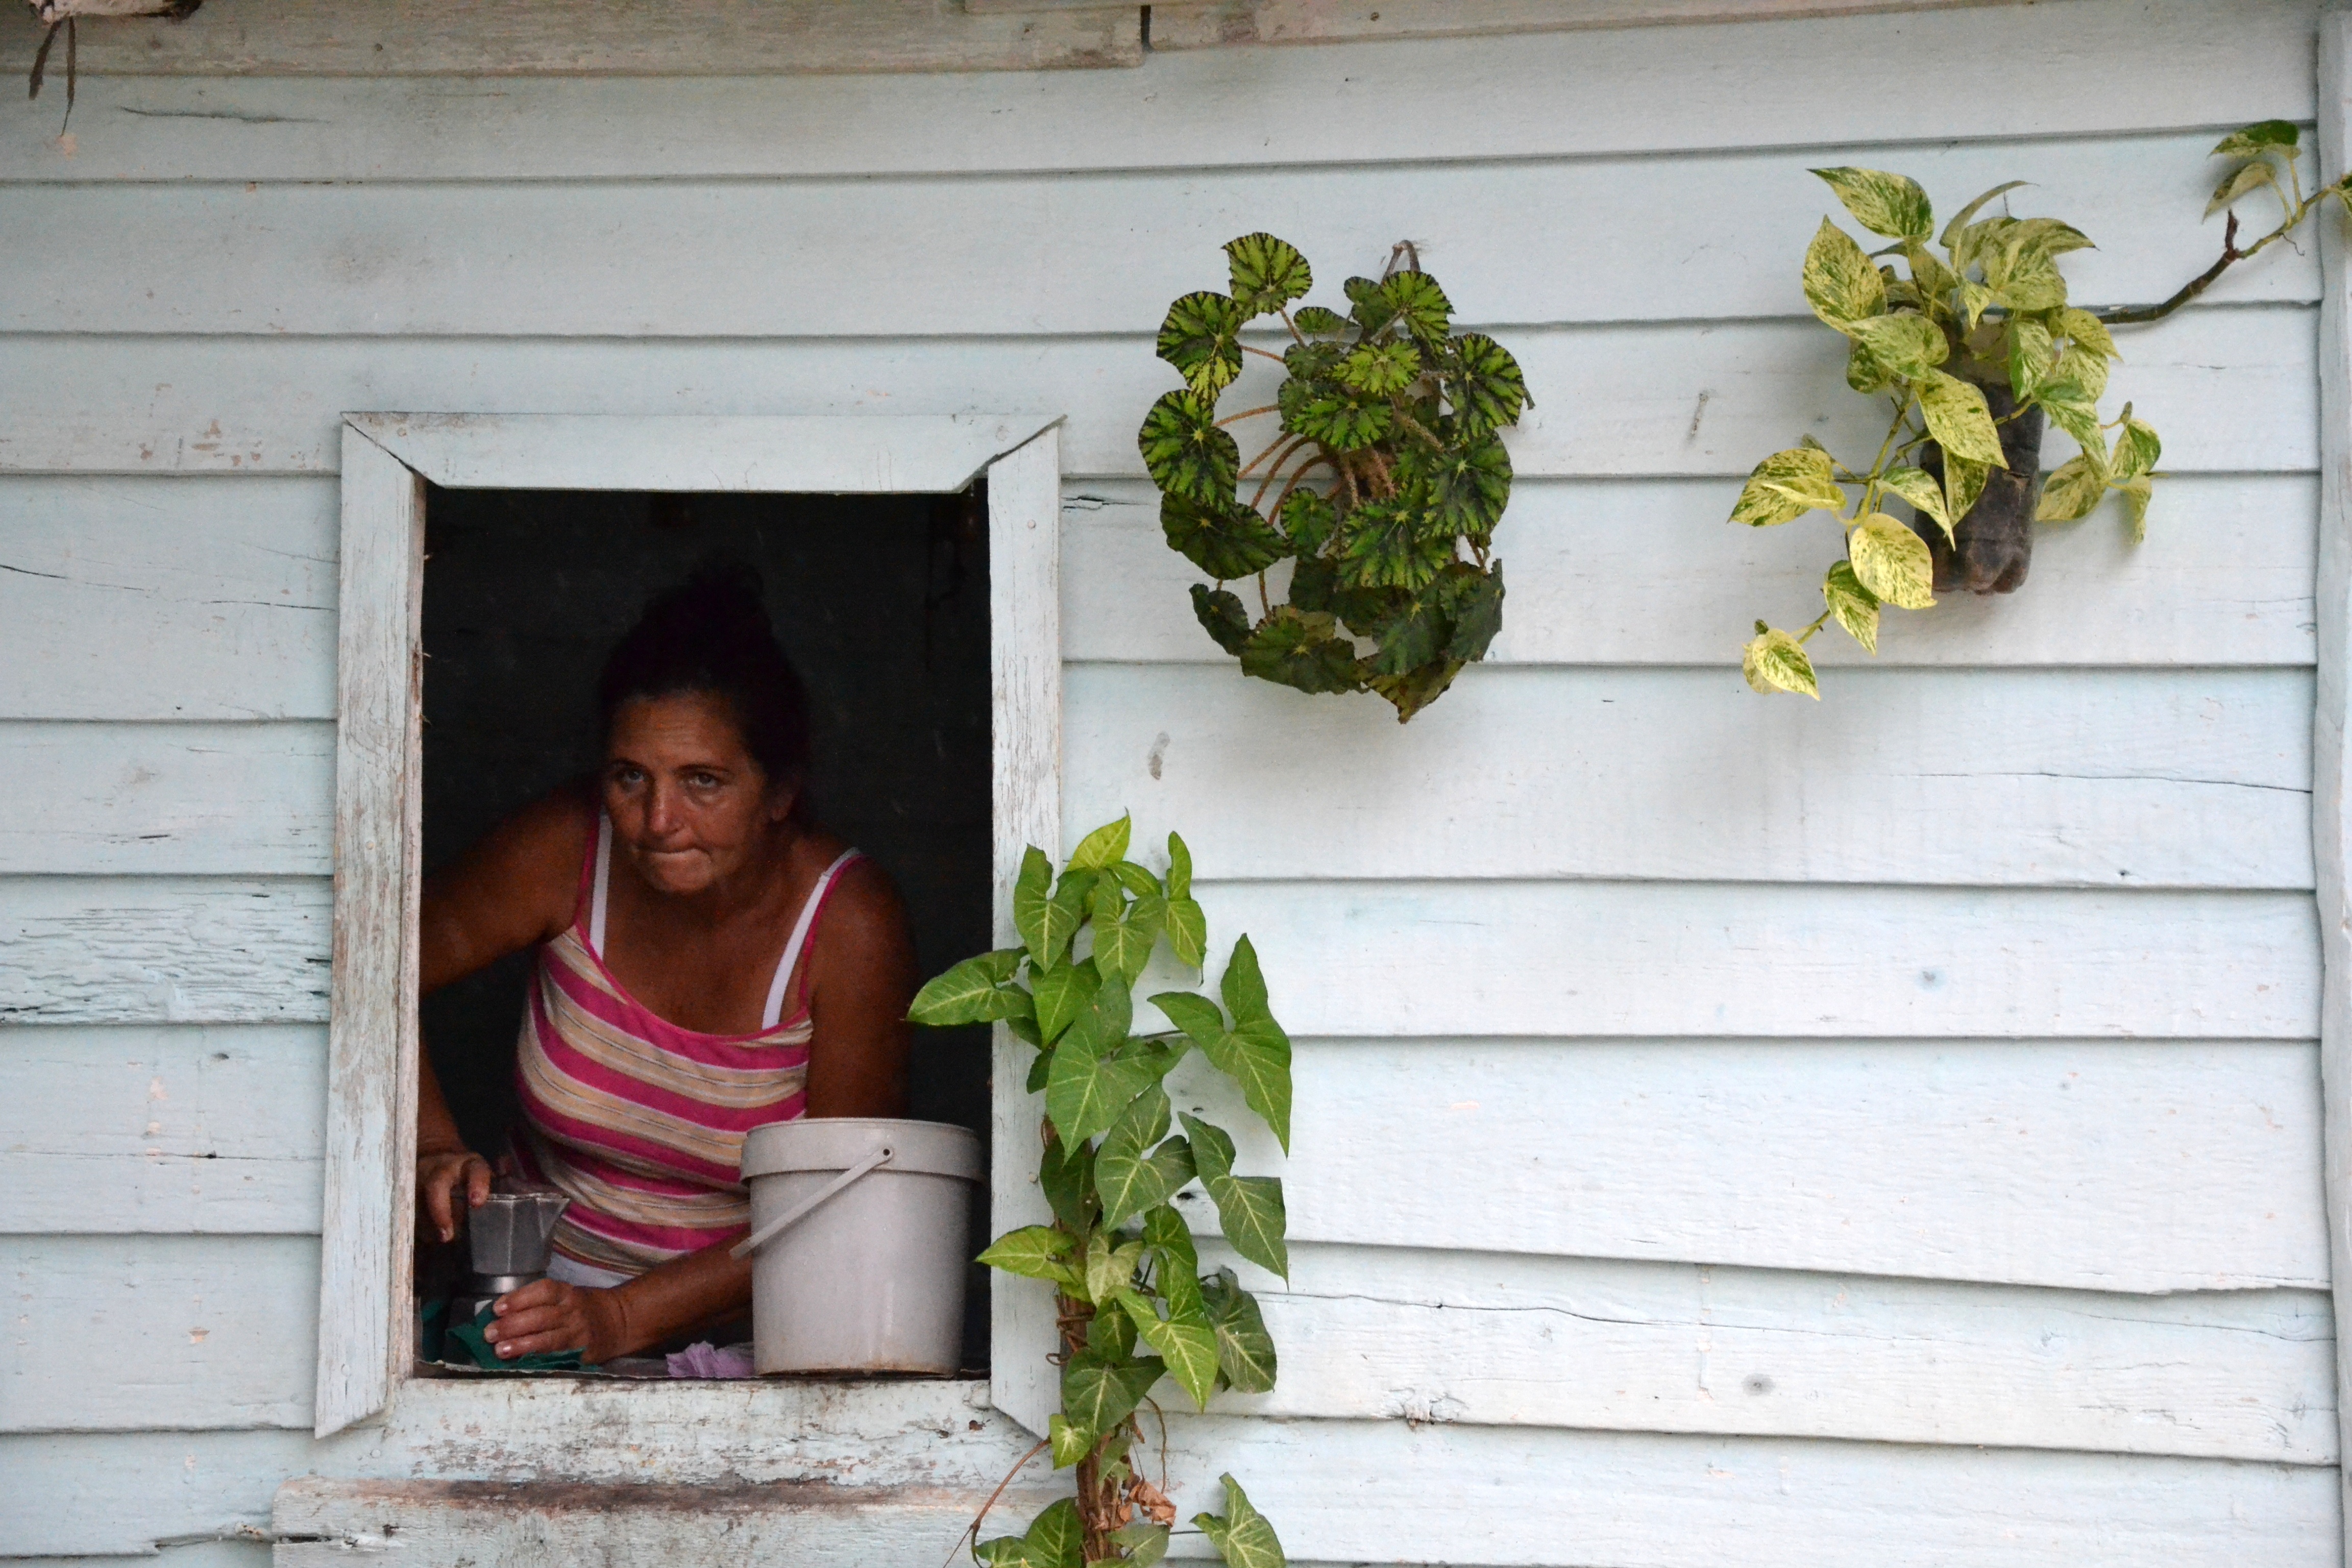
flower, window, wall, balcony, spring, green, interior design, floristry